Elliston, South Australia

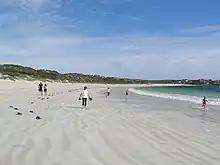
Elliston Beach

The town of Elliston lies on Waterloo Bay, a small coastal inlet which is partially protected by a number of reefs lining the entrance to the bay. Outside of the bay, the coastline is exclusively large cliffs, with a number of surf beaches located on these stretches.